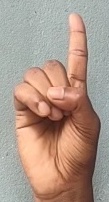
ASL sign: D